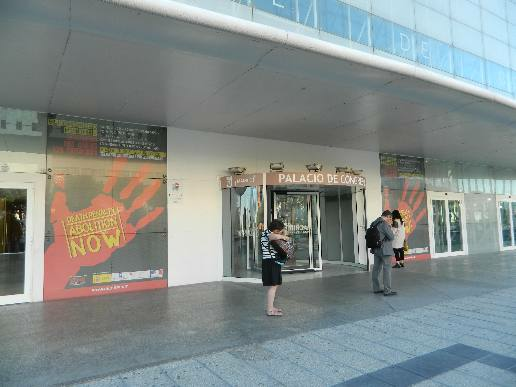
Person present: Yes